Church of Saint Simeon Stylites

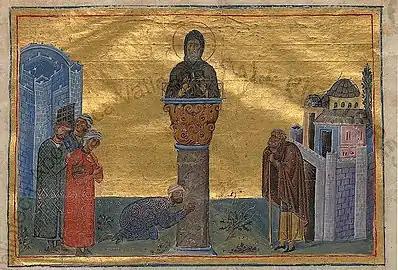
Symeon the Stylite, illustrated in the 11th century Menologion of Basil II.

Saint Simeon was born in 390 AD in the Amanus mountains village. He entered a monastery at the age of 16, but he was judged to be unsuited for cenobitic life due to his extravagant asceticism. Following the example of Saint Anthony, he attempted to live the life of a hermit ascetic in the wilderness, but his feats of physical endurance and self-denial attracted pilgrims seeking religious instruction and other devout admirers. In an effort to escape from such distractions, he resolved to live on a small platform atop a 3-meter column. The height of the column was raised over time to 18 meters. From his perch, Simeon preached twice a day to the crowds who gathered to witness this spectacle of self-mortification. A ladder attached to the column allowed messengers to bring food and written messages to Simeon, who also sent letters to his followers this way. He became well-known enough to attract the attention of the eastern emperors Theodosius, Leo, and Theodosius II, who sought his advice and implored his intervention in state affairs. Simeon lived on the column for years, dying in AD 459 at the approximate age of 69. After a fierce contest for the possession of his remains between Antioch and Constantinople, it was settled in favor of Antioch. His remains were transported to Antioch, accompanied by a procession of the patriarch of Constantinople, 6 bishops, the Master-General of the East, 21 counts and tribunes and 6,000 soldiers. His tomb became a major pilgrimage destination.